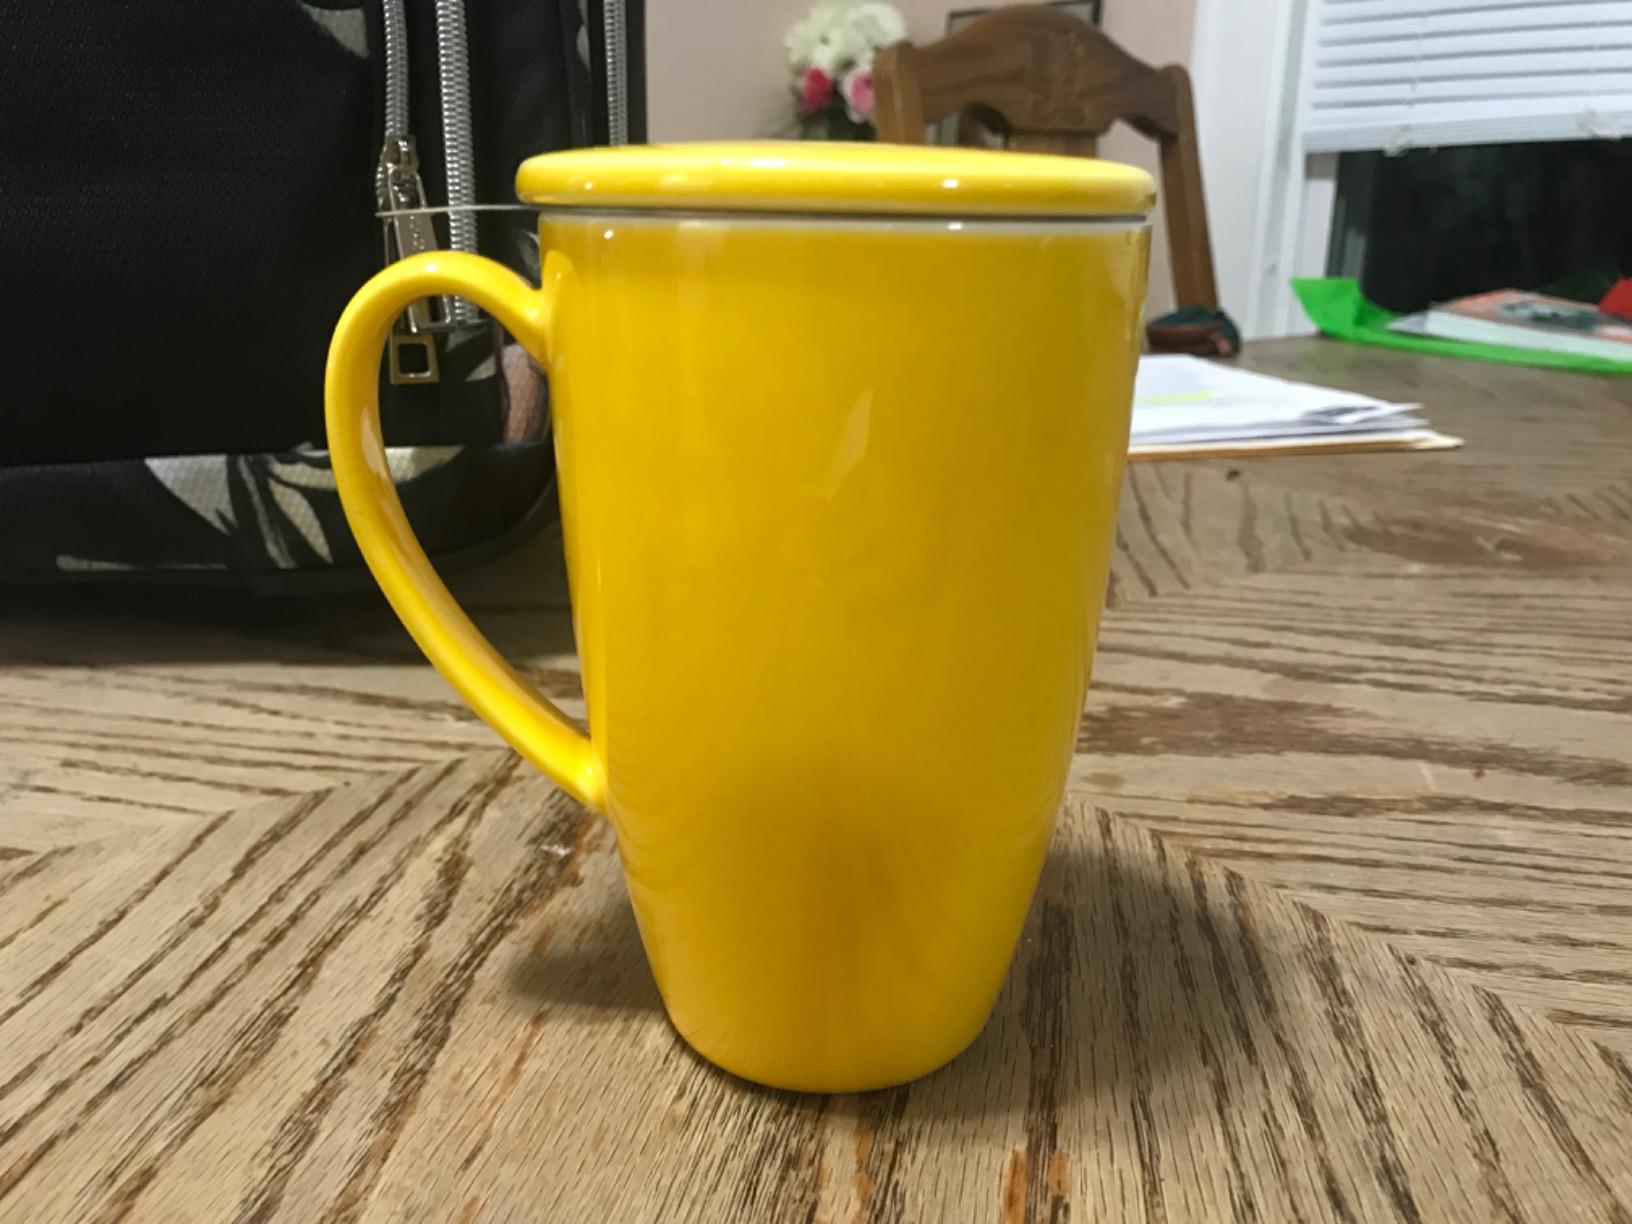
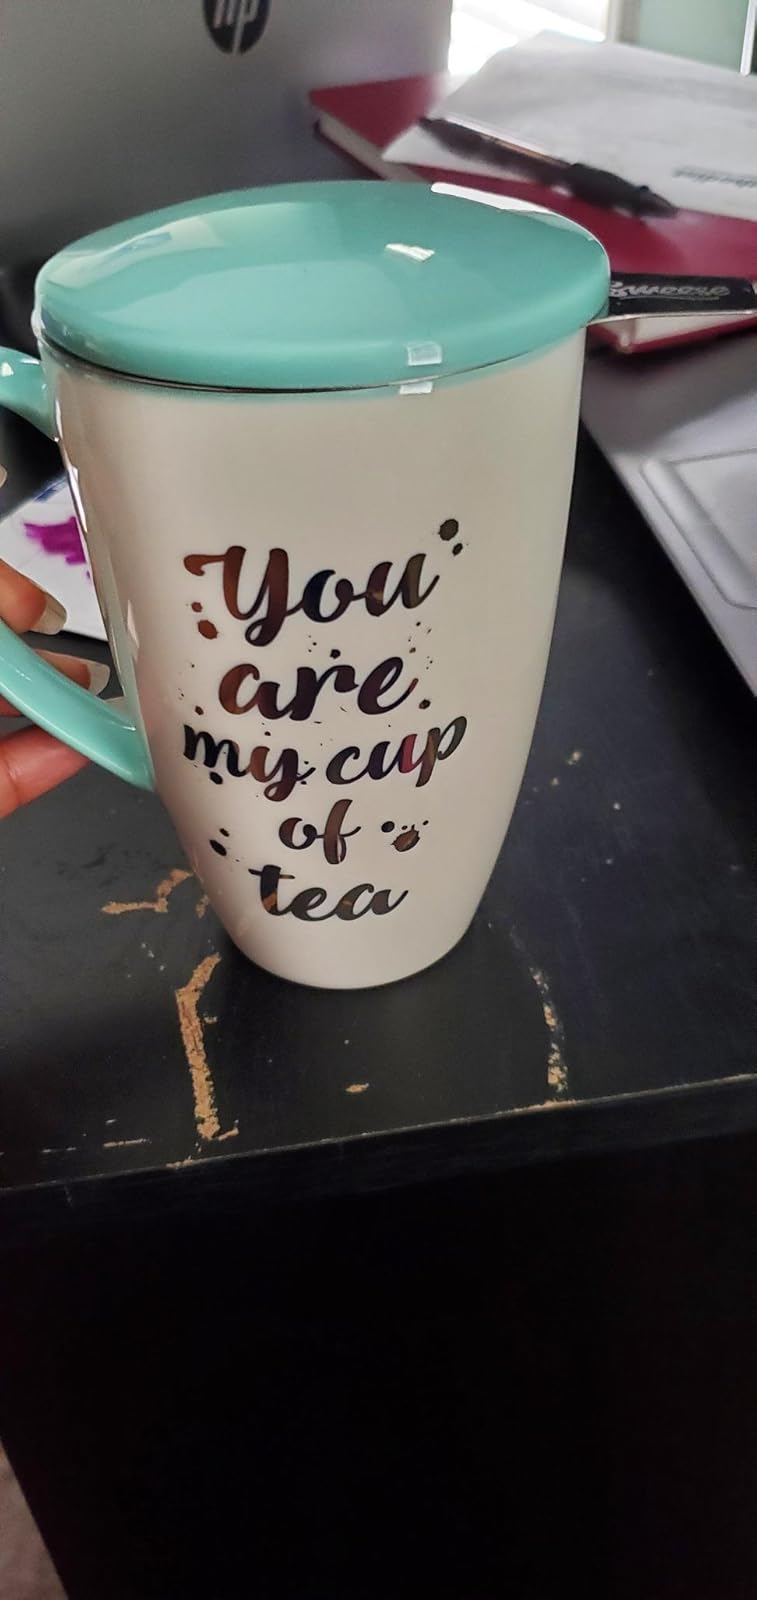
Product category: items_mug
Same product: no